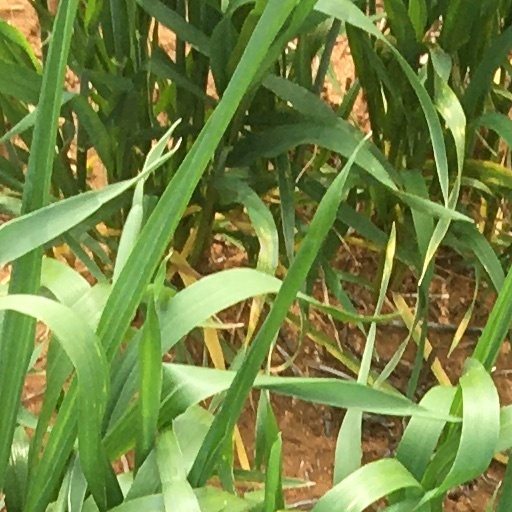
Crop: wheat